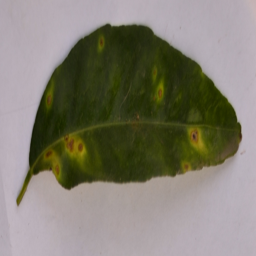
Plant part: leaf
Disease: canker